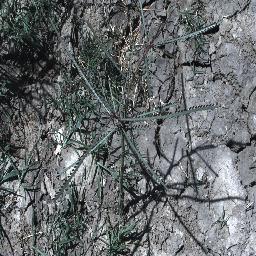
Label: parkinsonia